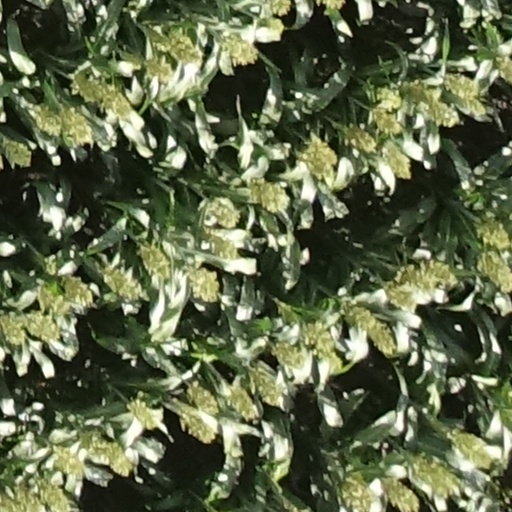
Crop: sorghum